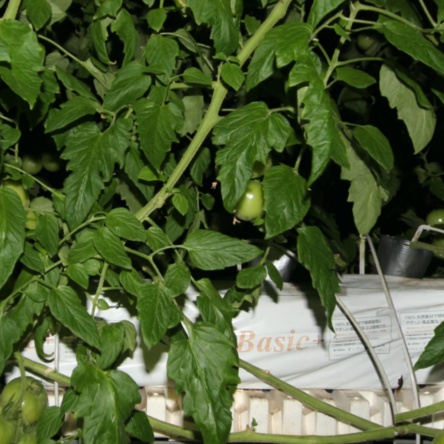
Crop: tomato